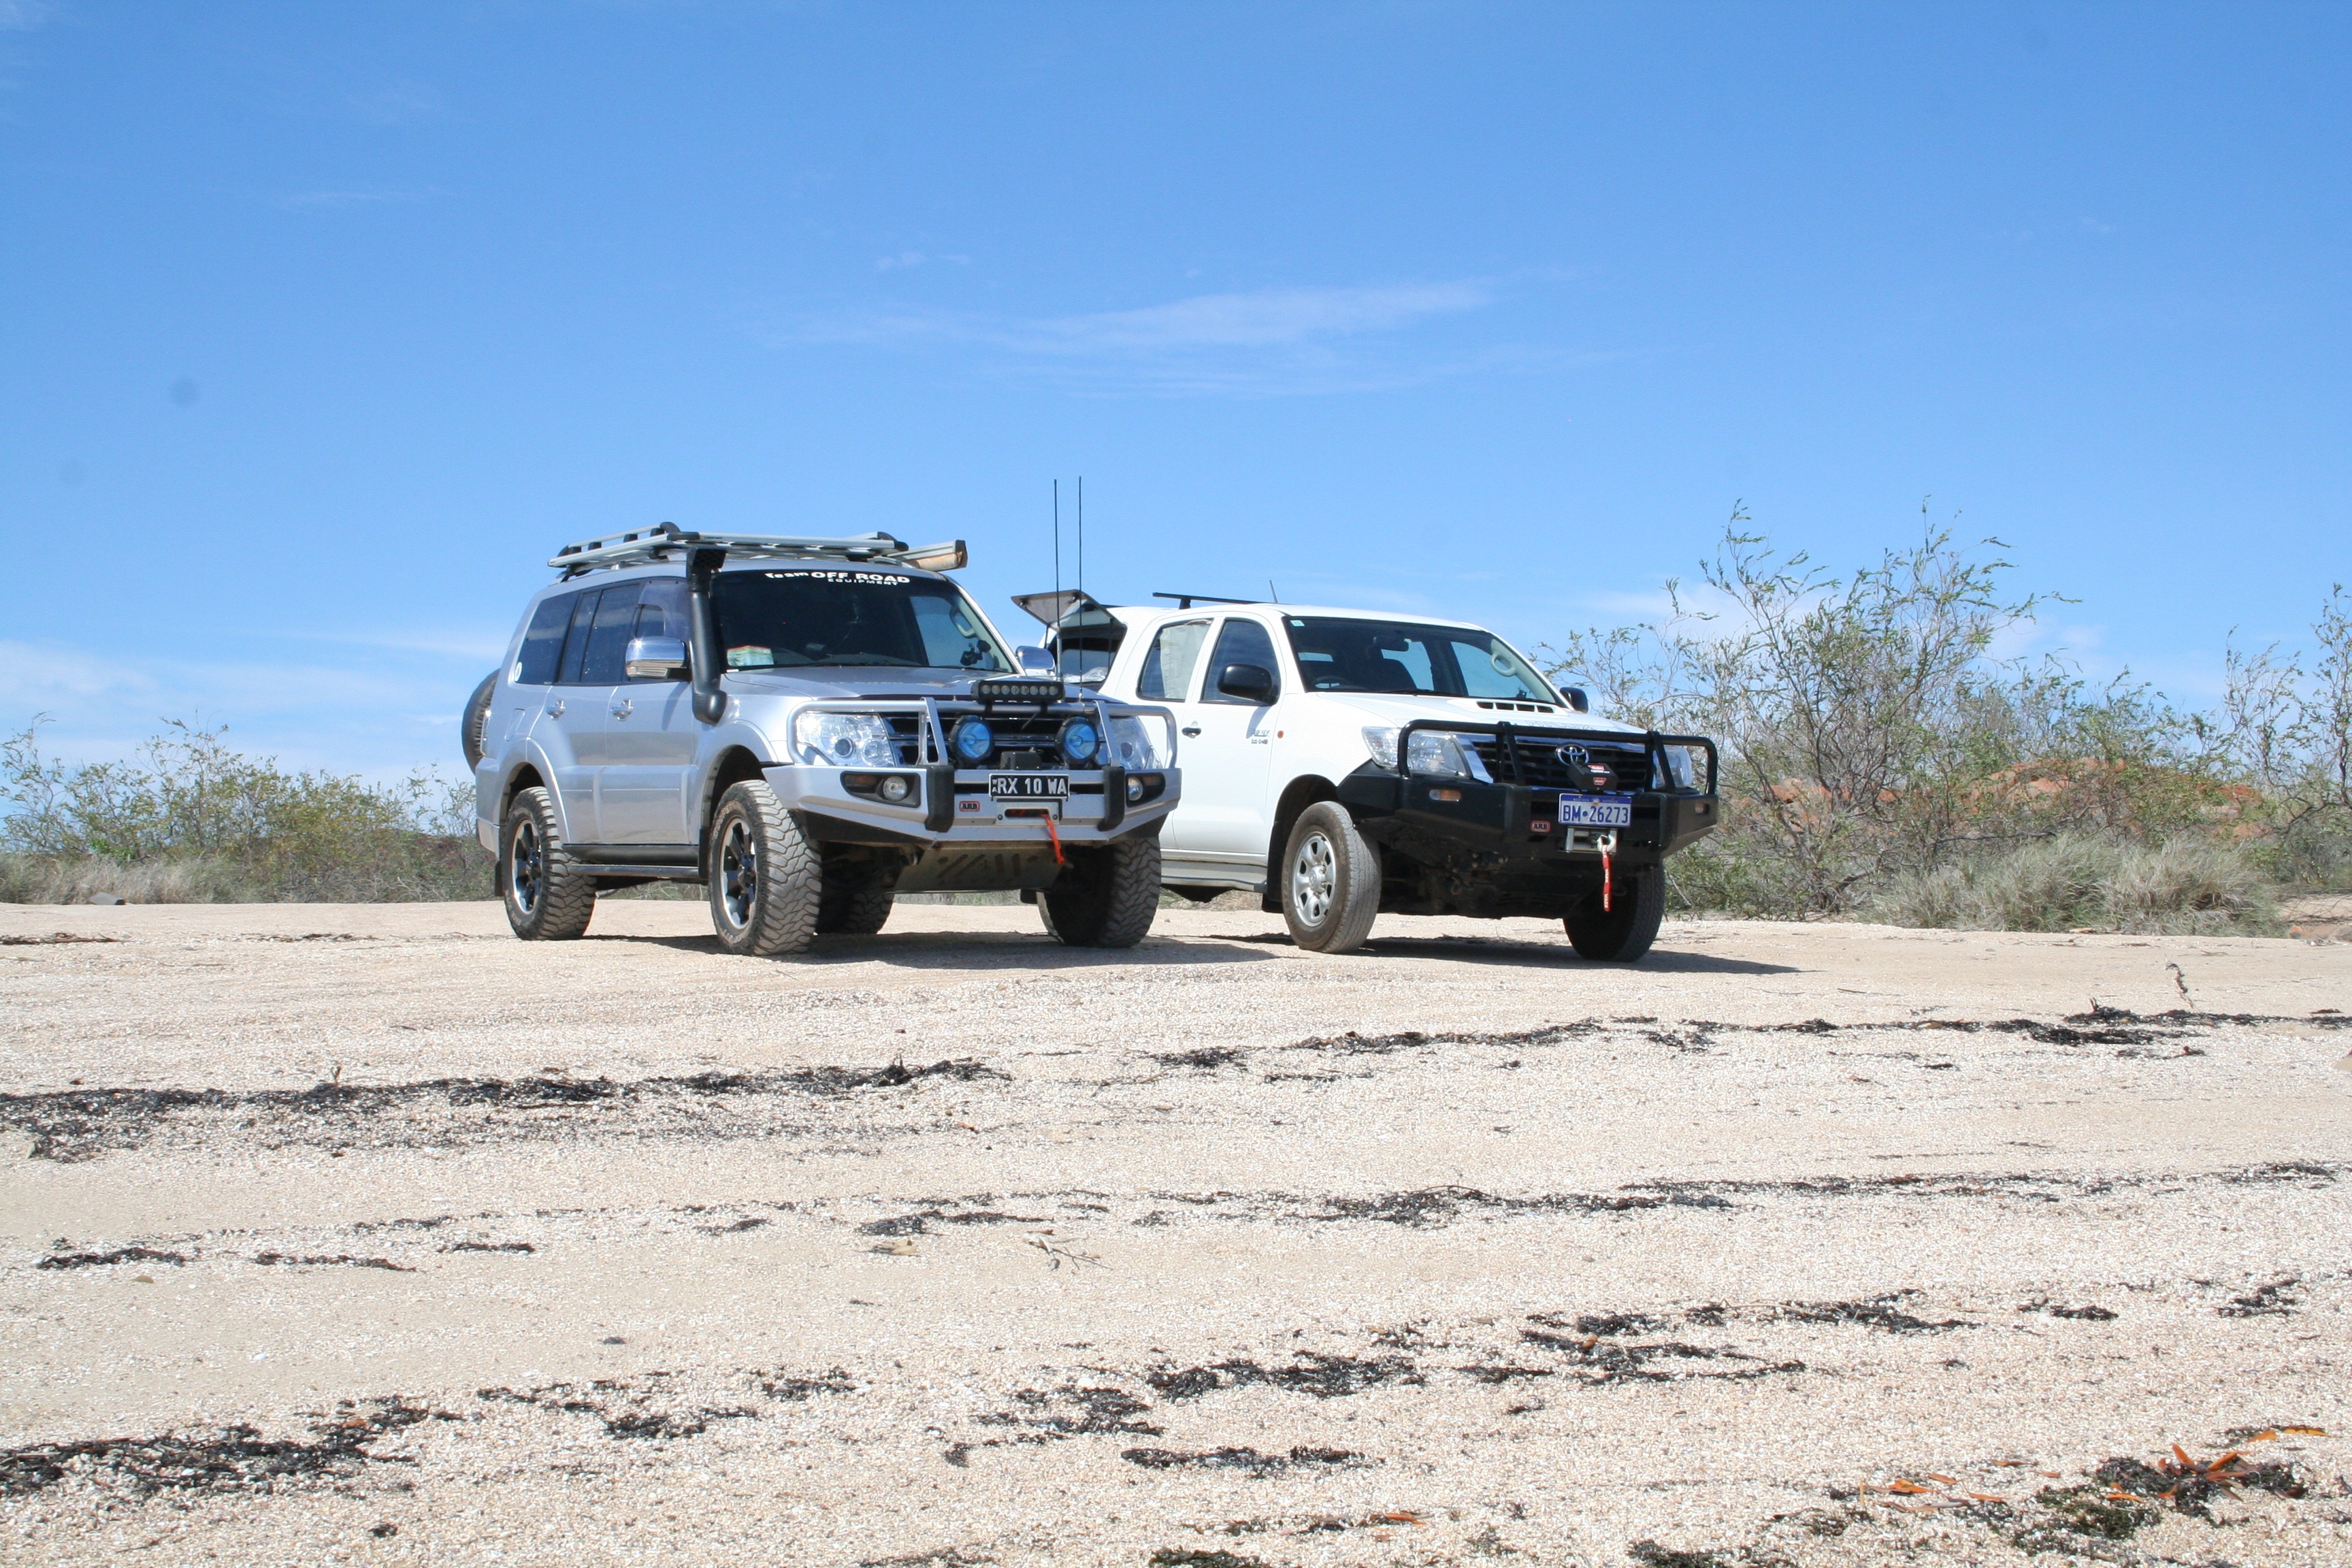
beach, car, jeep, vehicle, offroad, safari, ecosystem, 4x4, 4wd, off road, off road vehicle, sport utility vehicle, automobile make, off roading